Angara (rocket family)

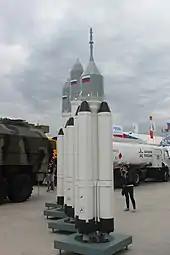
A5P

The smallest Angara is the Angara 1.2, which consists of one URM-1 core and a modified Block I second stage. It has a lift-off mass of 171 tonnes and can deliver 3.8 tonnes of payload to a x 60° orbit. The successful maiden launch of Angara 1.2 took place 29 April 2022.